Nattawut Saikua

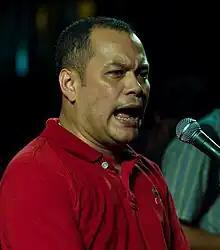
Nattawut Saikua addressing a UDD rally in Bangkok on 13 March 2010

Nattawut Saikua (born 4 June 1975) is a Thai politician and political activist. He is the secretary-general and spokesman of the United Front for Democracy Against Dictatorship ("Red Shirts"), and a Member of Parliament for the Pheu Thai Party list. In 2008, he was spokesman for the Somchai Wongsawat government. From January 2012 to May 2014, he served as Deputy Minister in Yingluck Shinawatra's cabinet.